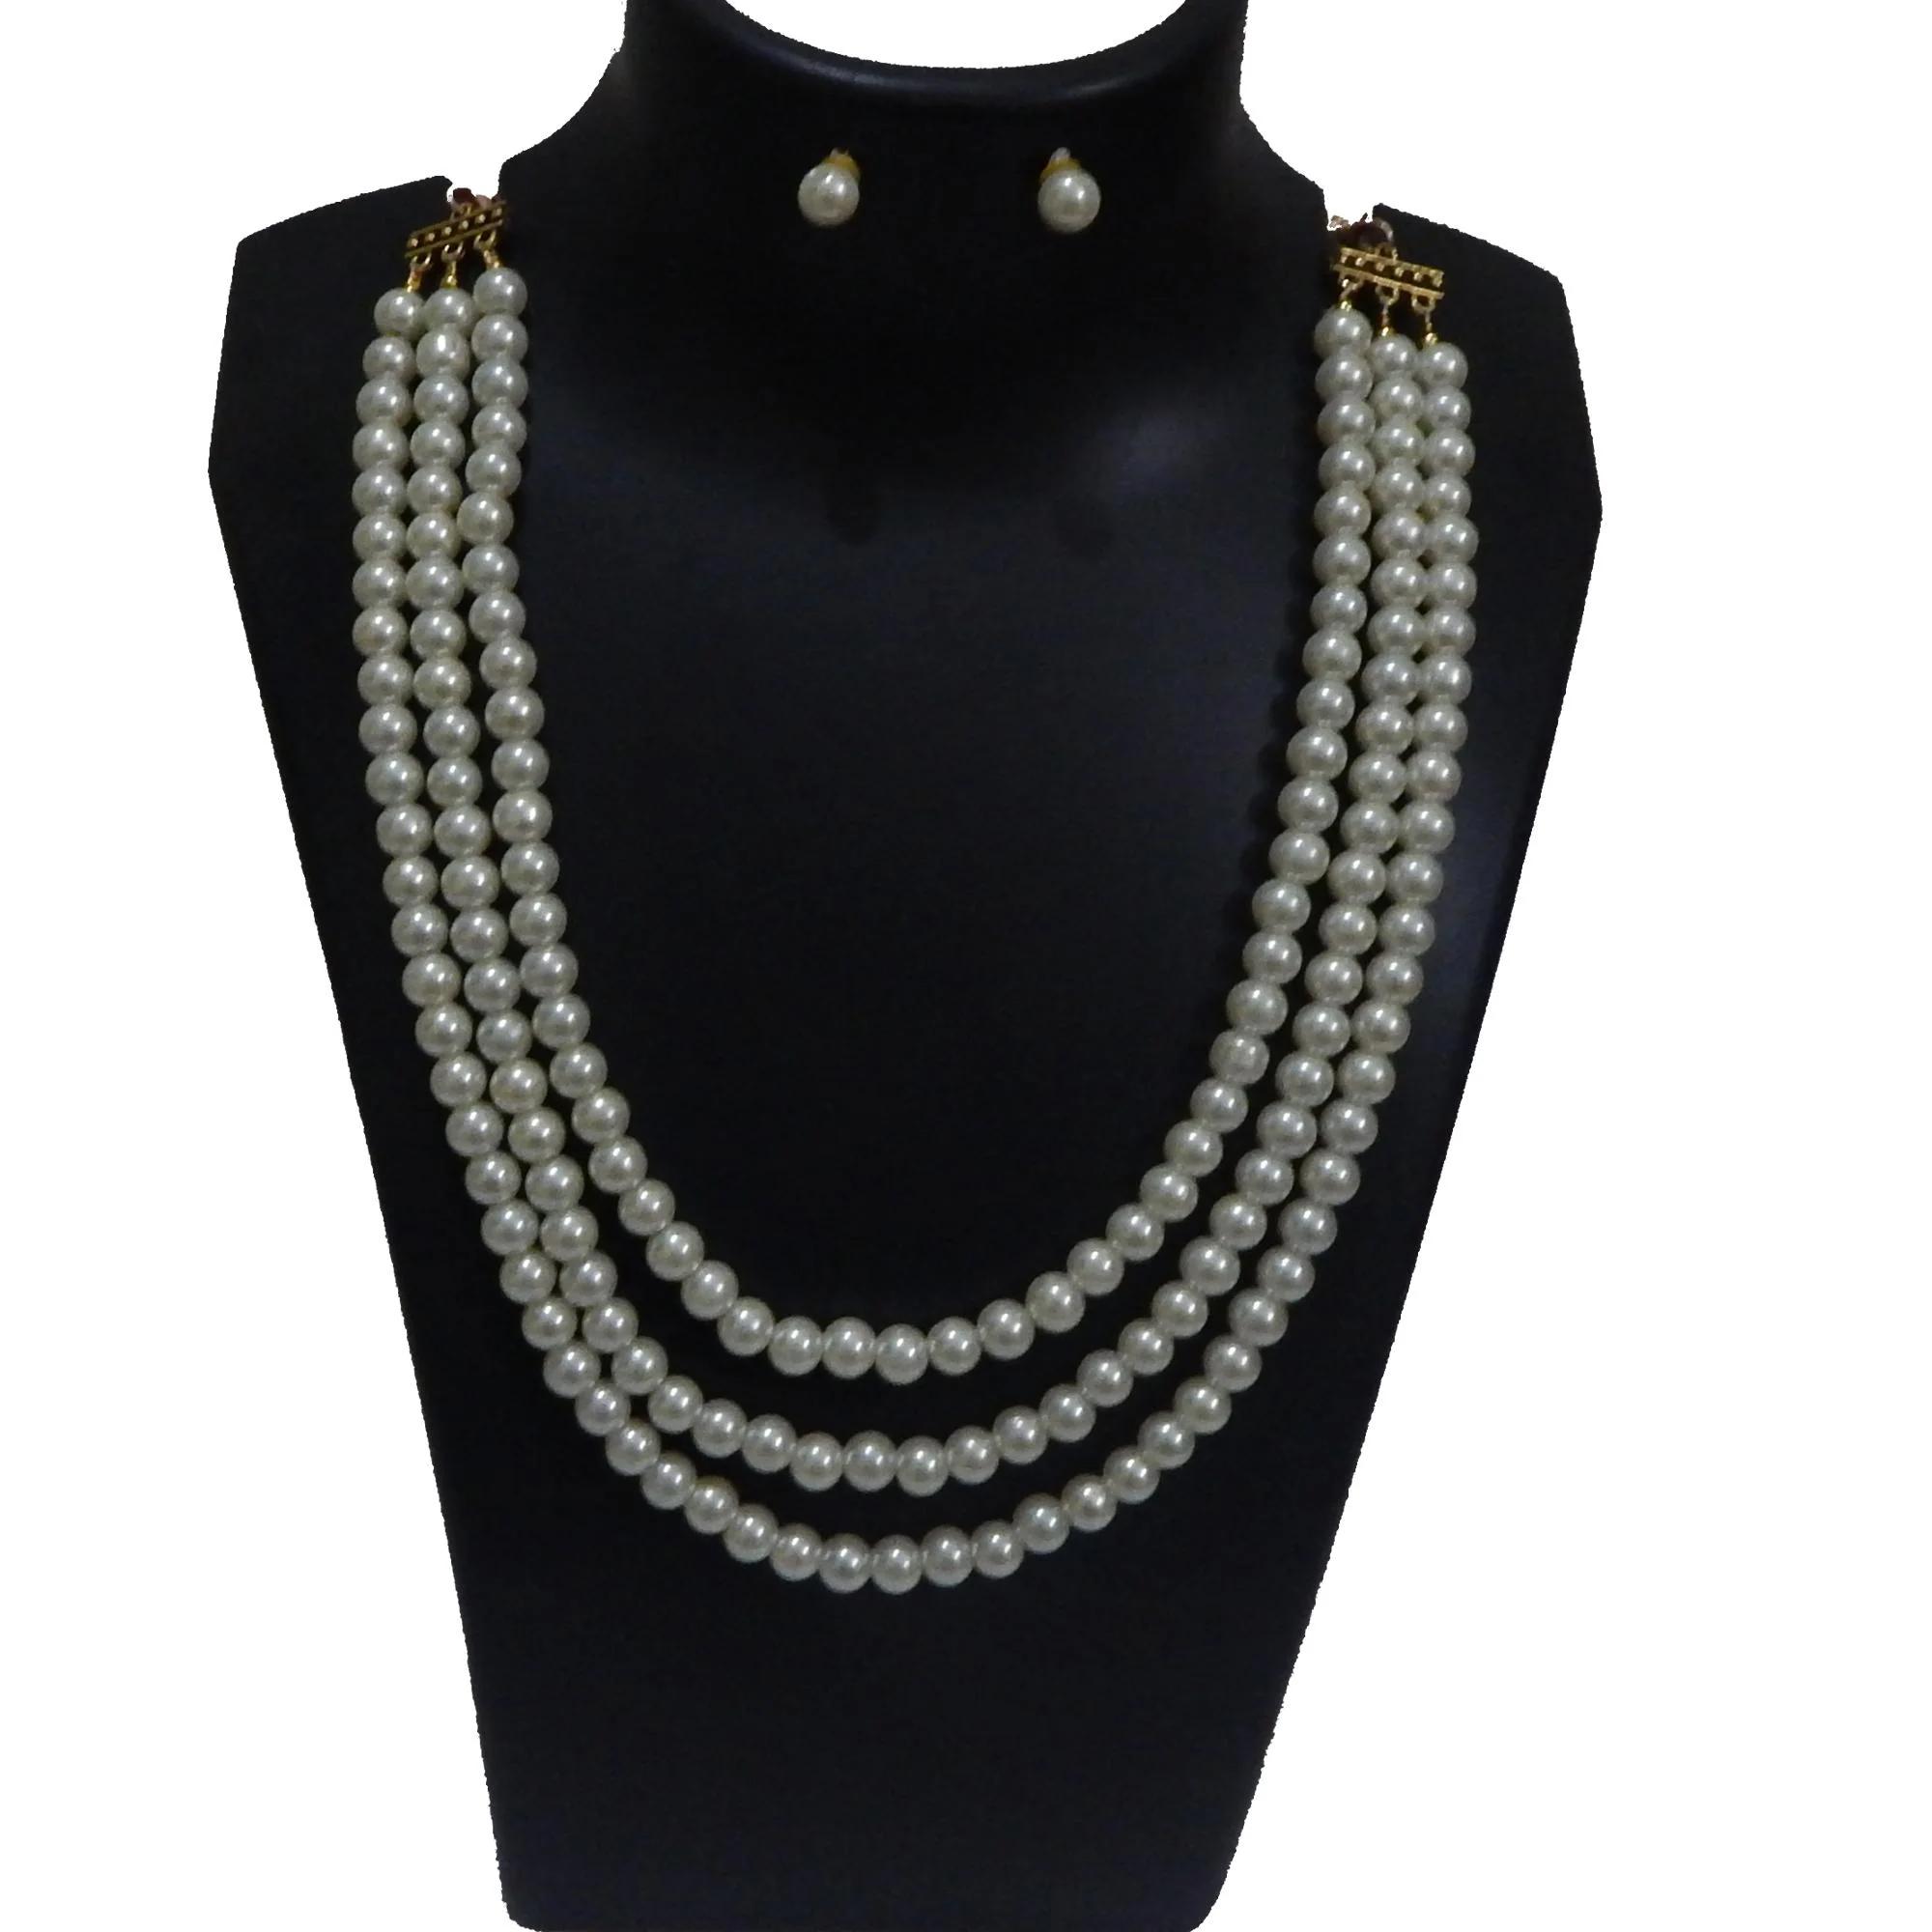
JAYA VISION ENTERPRISES Synthetic pearl 3 Line Necklace
Type: Necklaces
Brand: JAYA VISION ENTERPRISES
Price: Rs. 390
JAYA VISION ENTERPRISES Synthetic pearl 3 Line Necklace